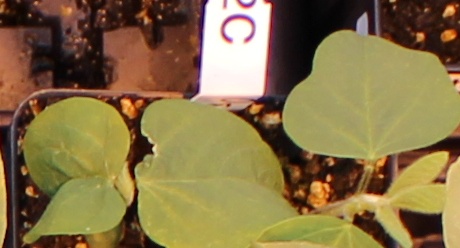
Label: Soybean